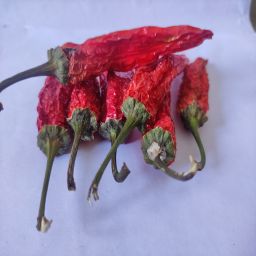
Crop: New Mexico Green Chile
Quality: Dried